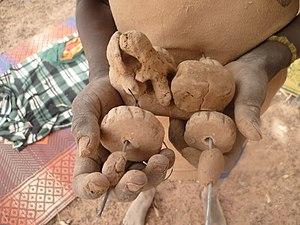
Burkina Faso - Jouet véhicule en terre glaise, fait par un enfant. Quand on ne peut pas acheter de jouet, on en fabrique un
La culture du Burkina Faso, pays composé de plus de 60 groupes et sous groupes ethniques d'Afrique de l'Ouest, désigne d'abord les pratiques culturelles observables de ses 19,190 000 d'habitants.